Fall Down Dead

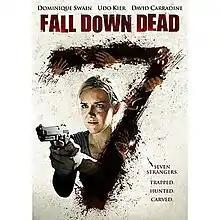

Fall Down Dead is a slasher film released in 2007 starring Dominique Swain and Udo Kier. The storyline involves a metropolitan city in the grip of fear after rolling blackouts bring out a serial killer dubbed "The Picasso Killer".